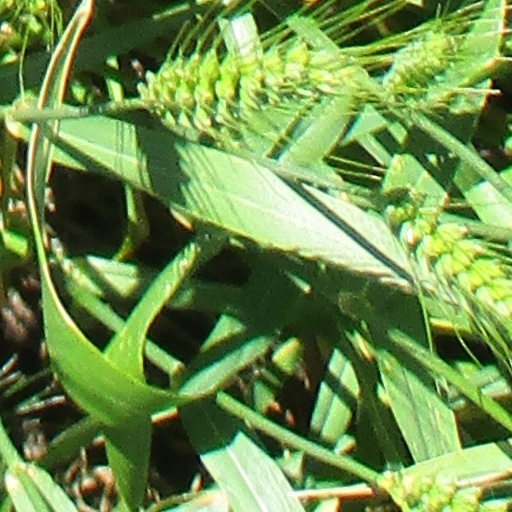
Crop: wheat